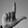
ASL letter: L